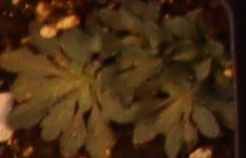
Label: Horseweed